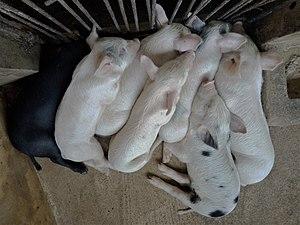
Cochonnets (petits du cochon) de race métis de couleur blanche dans un enclos sur une ferme à Porto-Nono au Bénin
L'agriculture est la première source de richesse du Bénin. Les services constituent le secteur le plus important de l'économie béninoise et sont suivis par l'agriculture. Elle contribue pour 32,7 % en moyenne au PIB, 75 % aux recettes d’exportation, 15 % aux recettes de l’État et fournit environ 70 % des emplois. Elle contribue aussi et surtout à assurer la sécurité alimentaire du pays.